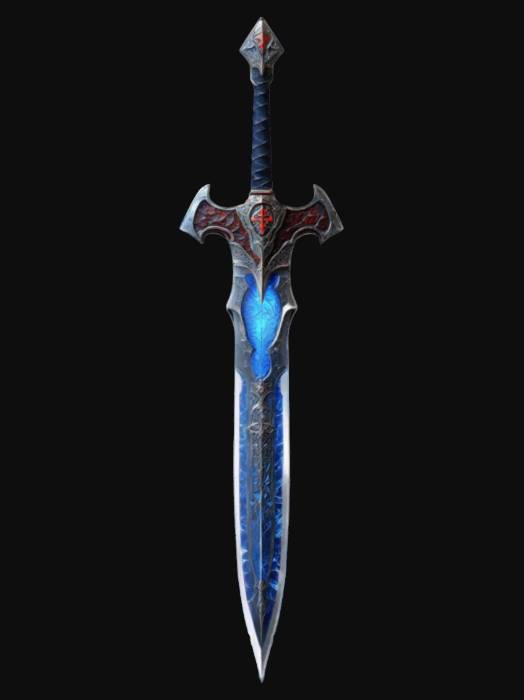
미적 점수 (1~10점): 8